Answer in natural language. Considering the relative positions, is framed mountain landscape photo to the left or right of brown square dining table? Choose between the following options: left or right
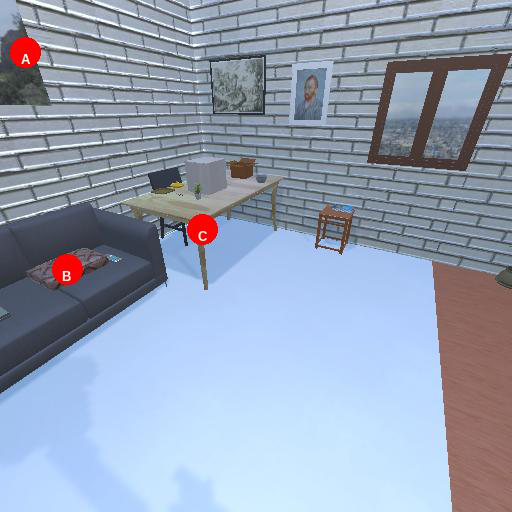
<answer>left</answer>